Hotel (2004 film)

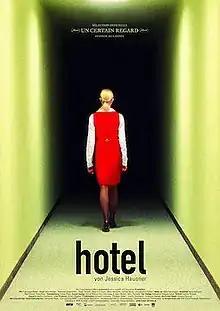
Theatrical poster

Hotel is a 2004 Austrian psychological horror film written and directed by Jessica Hausner and starring Franziska Weisz, Birgit Minichmayr, and Marlene Streeruwitz. Its plot follows a young woman who takes a job as a receptionist at a rural Alpine hotel, where the employee she replaced disappeared under unclear circumstances. It was screened in the Un Certain Regard section at the 2004 Cannes Film Festival.